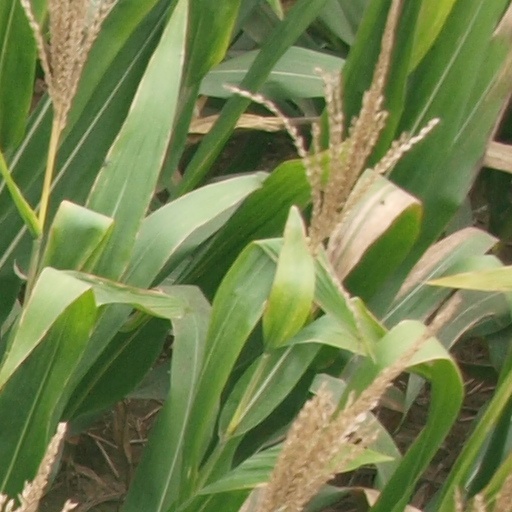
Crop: maize; corn